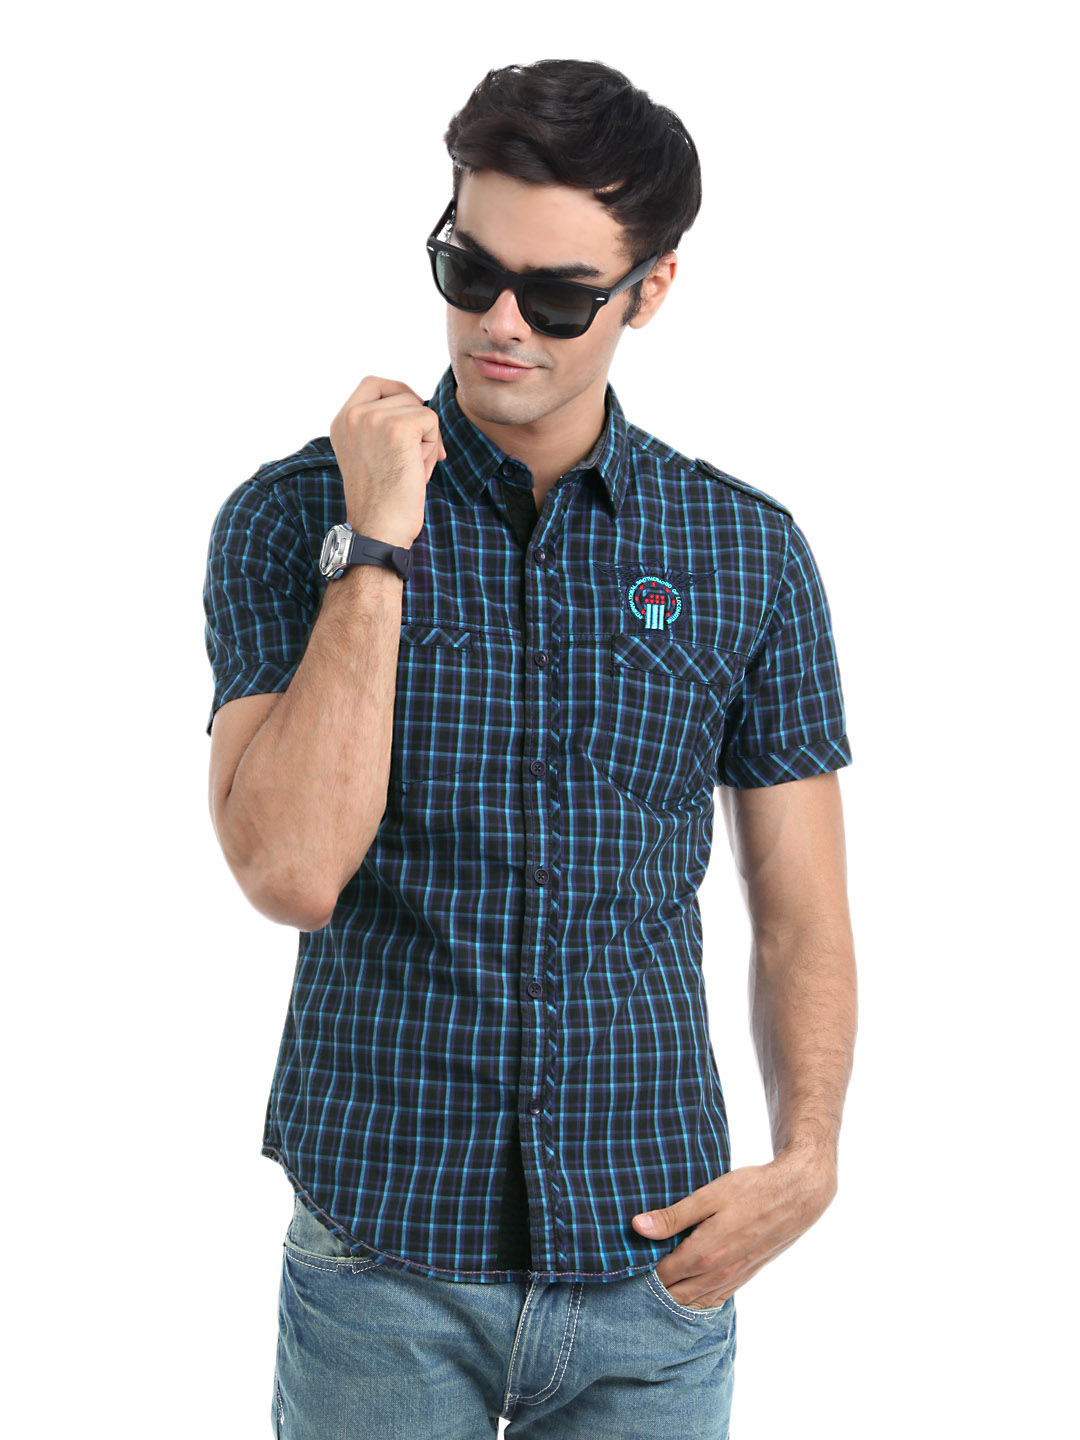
Locomotive Men Black Shirt
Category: Apparel / Topwear / Shirts
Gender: Men
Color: Black
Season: Summer 2012
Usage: Casual